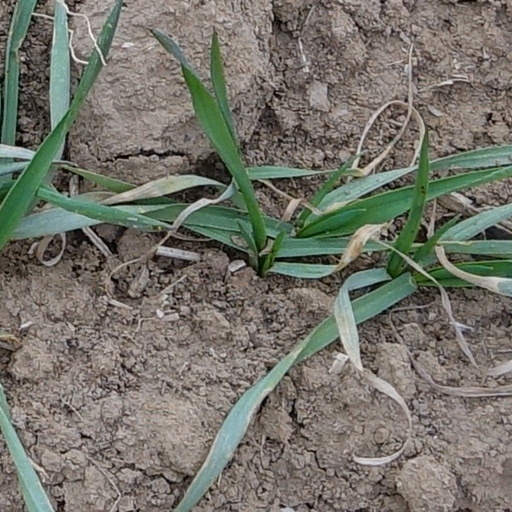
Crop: wheat